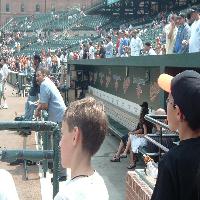
Weather: sun or clear